J. Stuart Wells House

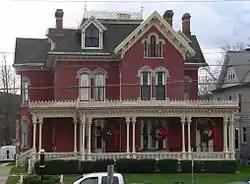
Earnest H. Parsons Funeral Home

J. Stuart Wells House, now the Ernest H. Parsons Funeral Home, is a historic home located at Binghamton in Broome County, New York, USA. It was built in 1867-1870 and designed by the noted New York State architect Isaac G. Perry. It is a -story brick dwelling on a cut stone foundation and topped by a hipped, cross-gabled roof. It was expanded in the 1940s-1950s and features a wrap-around porch. Also on the property is a 2-story brick carriage house.